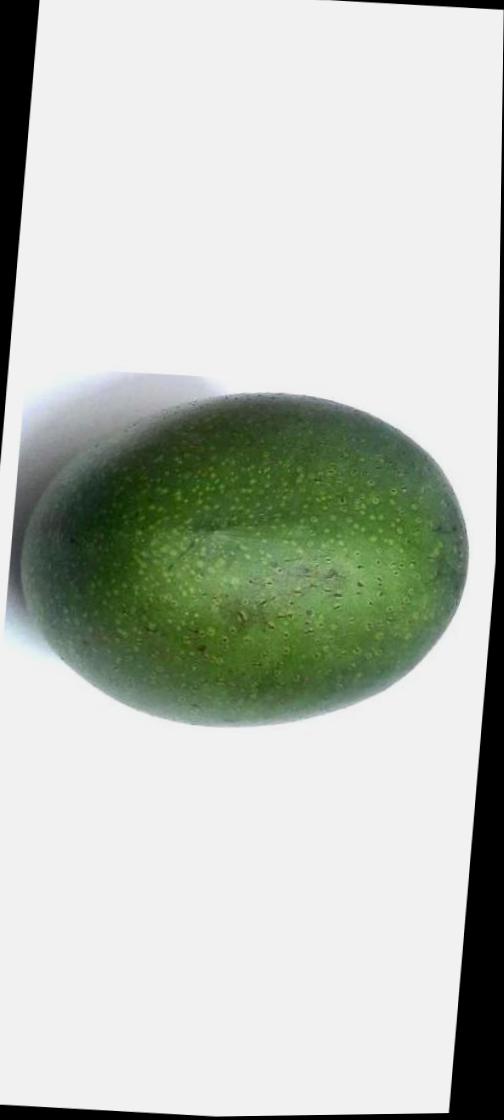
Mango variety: Ashshina Zhinuk